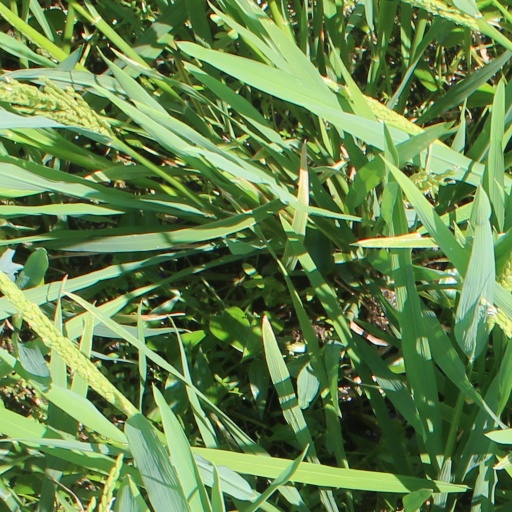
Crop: rice